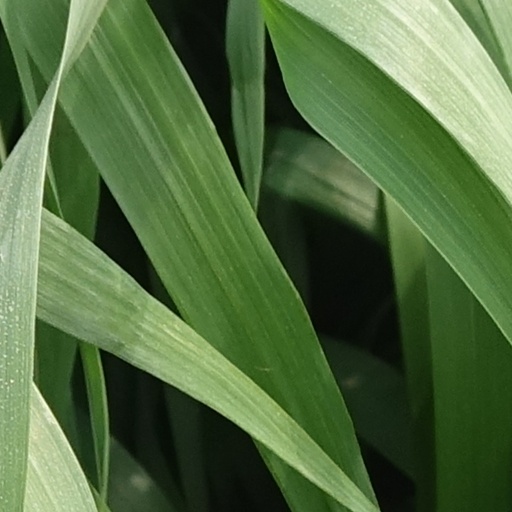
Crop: wheat